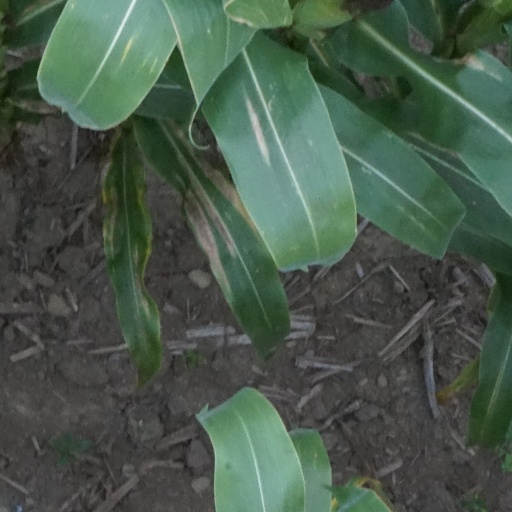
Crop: maize; corn